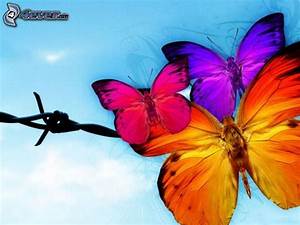
Label: farfalla